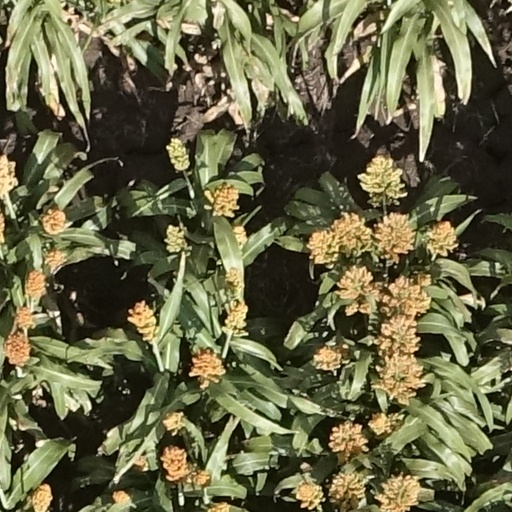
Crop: sorghum